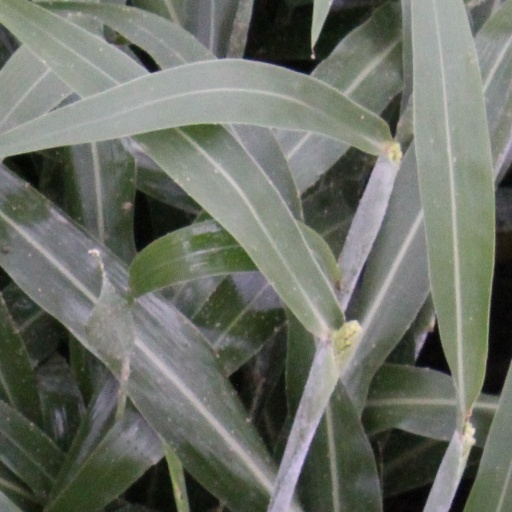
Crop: sorghum